Sphenacodon

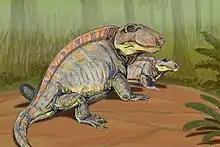
Restoration of two specimens

The American paleontologist O. C. Marsh named "Sphenacodon" (from Greek ' "wedge" + ' "point" + "" (-"odon") "tooth") in 1878, based on part of a lower jaw (dentary) bone found in the redbeds of northern New Mexico by fossil collector David Baldwin. In his very short description of the jaw, Marsh cited the back teeth as characteristic ("crowns are much compressed, and have very sharp cutting edges without crenulations") and assessed the animal as "about six feet in length, and carnivorous in habit," although the rest of the skeleton was not known. He did not provide an illustration of the specimen. Marsh gave the genus the Latin specific name "ferox" "fierce" and erected the new family Sphenacodontidae, placed under the primitive reptilian order "Rhynchocephala" (=Rhynchocephalia), then including nearly all groups of early reptiles in addition to the living tuatara.